Daniel Alfredson

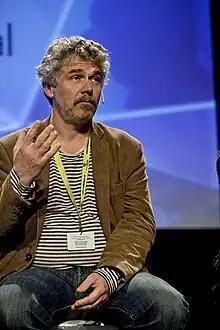
Alfredson at The Nordic Media Festival, Bergen, May 2011.

Hans Daniel Björn Alfredson (born 23 May 1959 in Stockholm, Sweden) is a Swedish film director who is best known for directing film versions of two parts of the "Millennium Trilogy": "The Girl Who Played with Fire" and "The Girl Who Kicked the Hornets' Nest". At the 29th Guldbagge Awards he won the award for Best Screenplay and was nominated for Best Director for the film "The Man on the Balcony". In 2015 his film "Blackway" starring Anthony Hopkins, Julia Stiles and Ray Liotta was released.